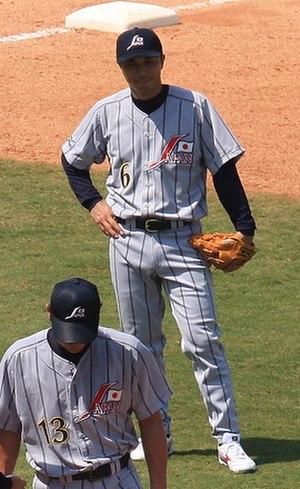
Shinya Miyamoto, né le 5 novembre 1970 à Suita, est un joueur de baseball japonais.